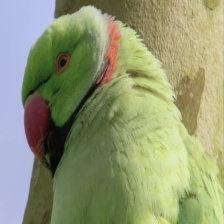
Species: ALEXANDRINE PARAKEET
Scientific name: PSITTACULA EUPATRIA